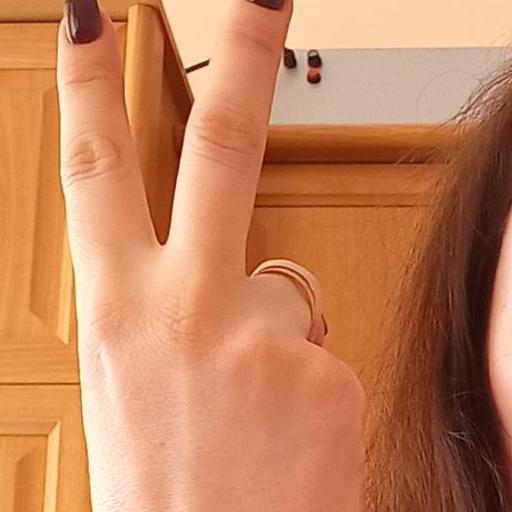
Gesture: peace_inverted